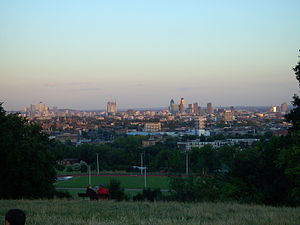
Parliament Hill (London)
Udsigt over London fra Parliament Hill.
Parliament Hill er et parkområde i det nordvestlige London, ved Hampstead Heath. Det administreres af City of London Corporation, selv om det ligger i bydelen Camden. Bakken er omkring 98 meter høj, og der er god udsigt over London og området nord for byen.